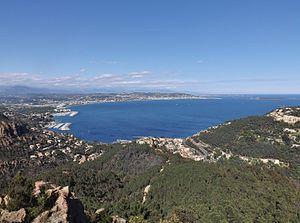
Vue panoramique de la baie de Cannes, vue depuis les hauteurs de l'Esterel, dans les Alpes-Maritimes sur la Côte d'Azur.
La baie de Cannes ou golfe de La Napoule est une baie, ou golfe, de la mer Méditerranée située face aux villes françaises de Cannes, Mandelieu-la-Napoule et Théoule-sur-Mer, dans le département des Alpes-Maritimes et la région Provence-Alpes-Côte d'Azur, sur la Côte d'Azur. Le littoral cannois occupe deux tiers de la baie.